Robert B. Evans

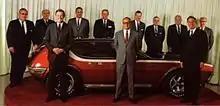
1968 AMC Board of Directors around an AMX-GT with Evans in the back row, fourth from the left

Evans made major changes by handpicking Roy D. Chapin Jr. as AMC's general manager. Evans always encouraged the styling and engineering staff to do things differently - to try new ideas and find new ways to design and build cars. Evans even dropped hints that the automaker may try to compete with Volkswagen in the small-car field and stated that "We have to give the public cars that go beyond what the 'big three' gives them." In addition to stating that AMC's standard line of cars need to be as good or better than those offered by the bigger automakers, Evans emphasized developing "Personality cars" to attract and excite market segments, particularly the youth.